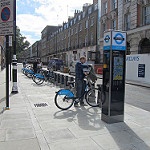
Label: street